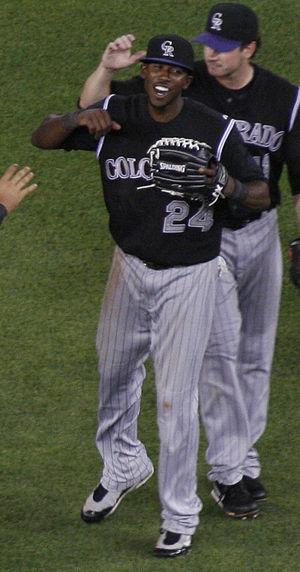
William Dexter Fowler est un voltigeur des Cardinals de Saint-Louis de la Ligue majeure de baseball.